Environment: real
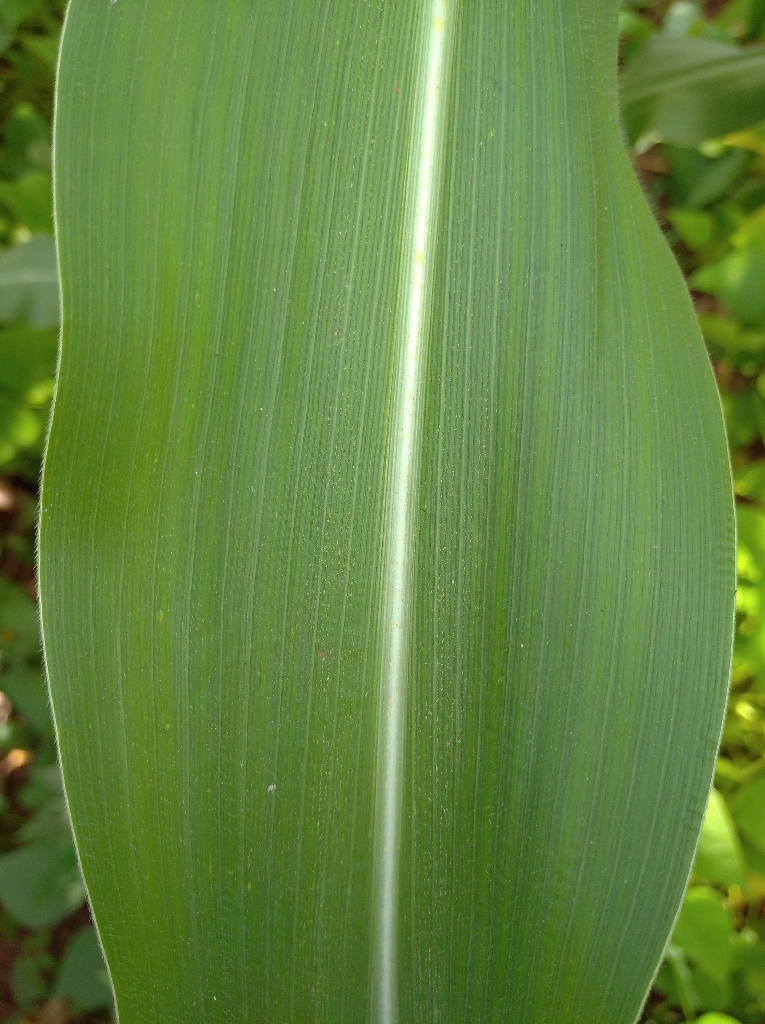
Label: healthy